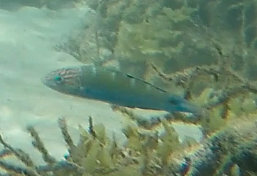
Thalassoma lunare (Moon Wrasse)